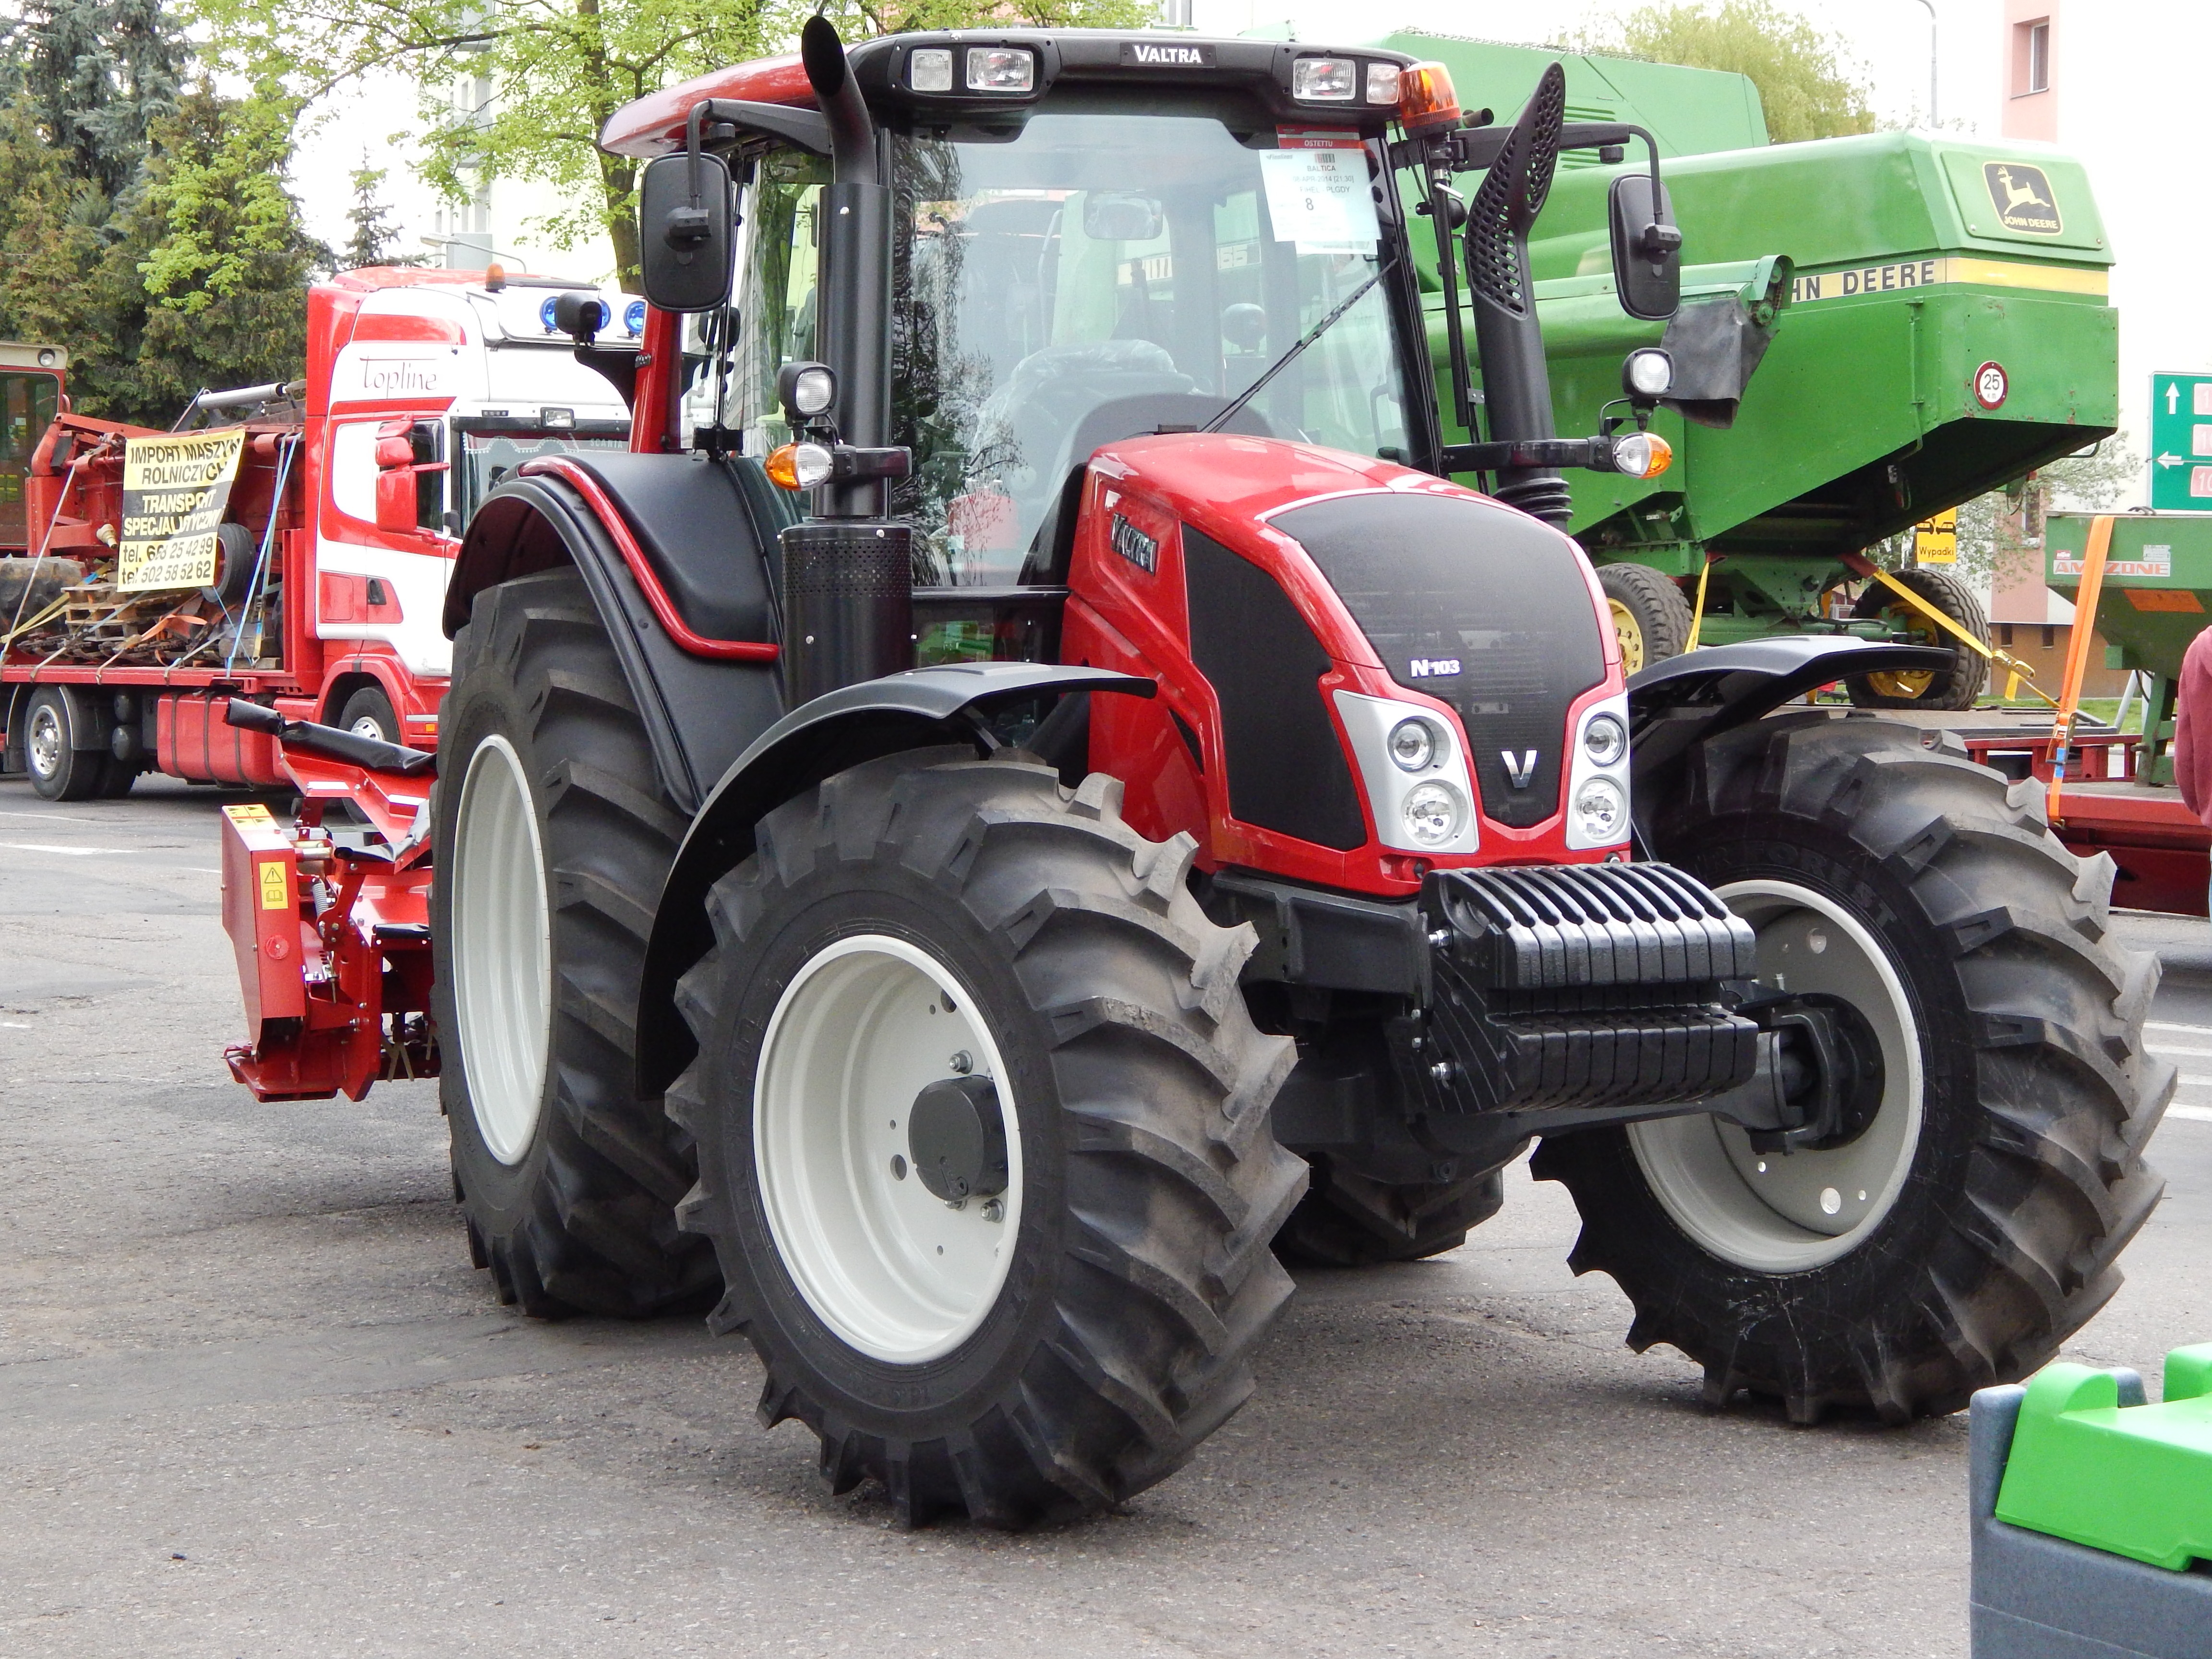
tractor, vehicle, agriculture, agricultural machinery, land vehicle